List of bicycle-sharing systems

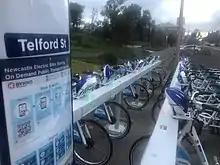
One of nineteen e-bike docking stations across Newcastle CBD, NSW, Australia.

The Delhi Metro Rail Corporation (DMRC) launched a software-based Public bicycle sharing (PBS) scheme through which commuters can rent cycles from a residential area and travel to the nearest Metro station and then rent a cycle from a departing Metro station for use in nearby localities.